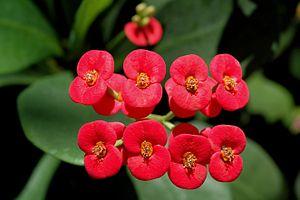
La couronne d'épines encore appelée couronne du Christ ou épine du Christ est un arbuste épineux vivace de la famille des Euphorbiacées, qui peut atteindre 1,5m. Elle est originaire de Madagascar. Sa localité d'origine n'est pas connue avec précision, mais elle provient probablement de la région de Maevatanana, dans les montagnes de Firingalava.